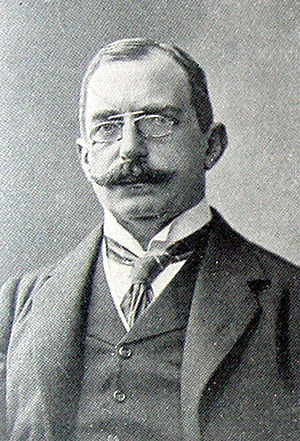
William Ahlefeldt-Laurvig
Carl William Ahlefeldt-Laurvig (født 1860 på Tranekær Slot, Langeland, død 1923 i København), dansk politiker og diplomat. Han var gesandt i Wien 1897-1908 og blev udenrigsminister i Ministeriet Neergaard I 1908-09, i Ministeriet Holstein-Ledreborg og igen i Ministeriet Berntsen 1910-13.
Carl William greve Ahlefeldt-Laurvig, var en dansk politiker og diplomat.